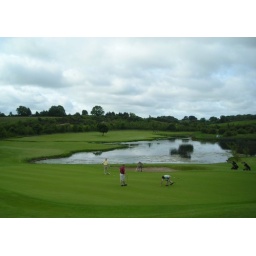
Wherever you put your drive on this Index 1, you have to take on the water to reach the green in two